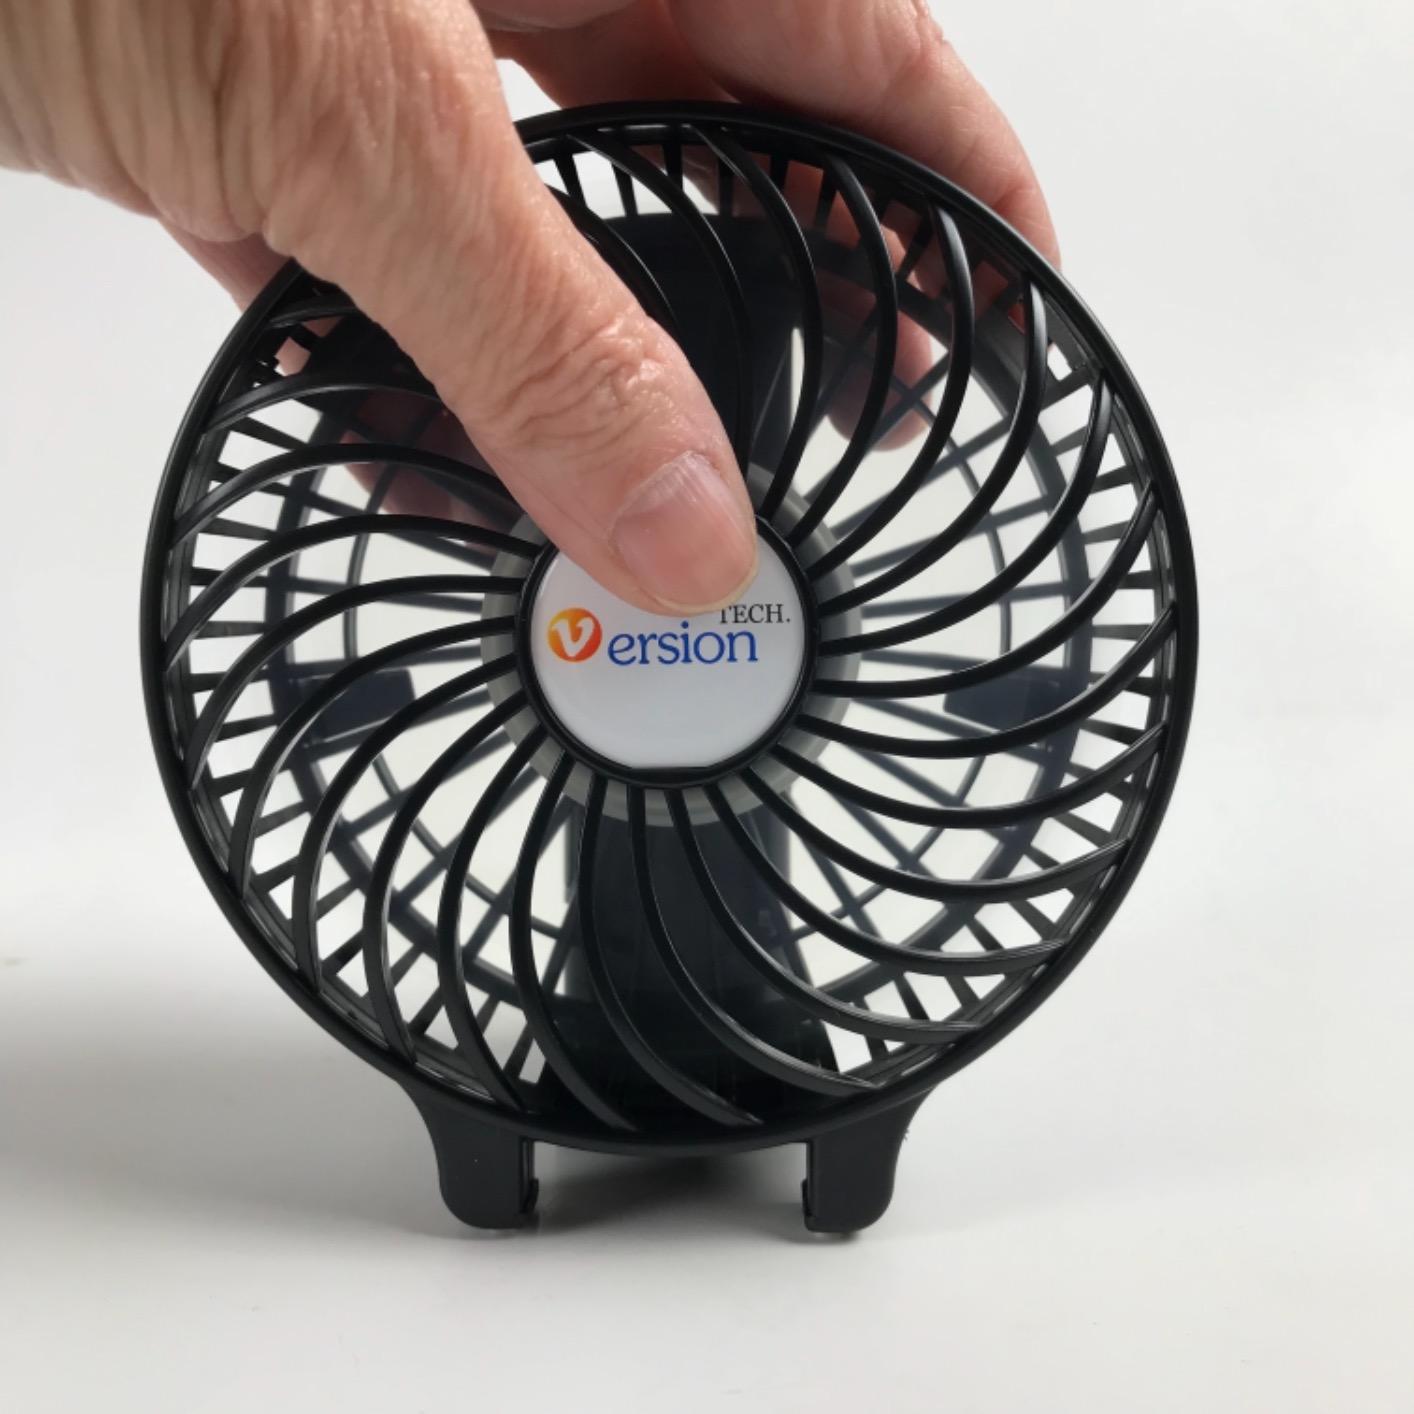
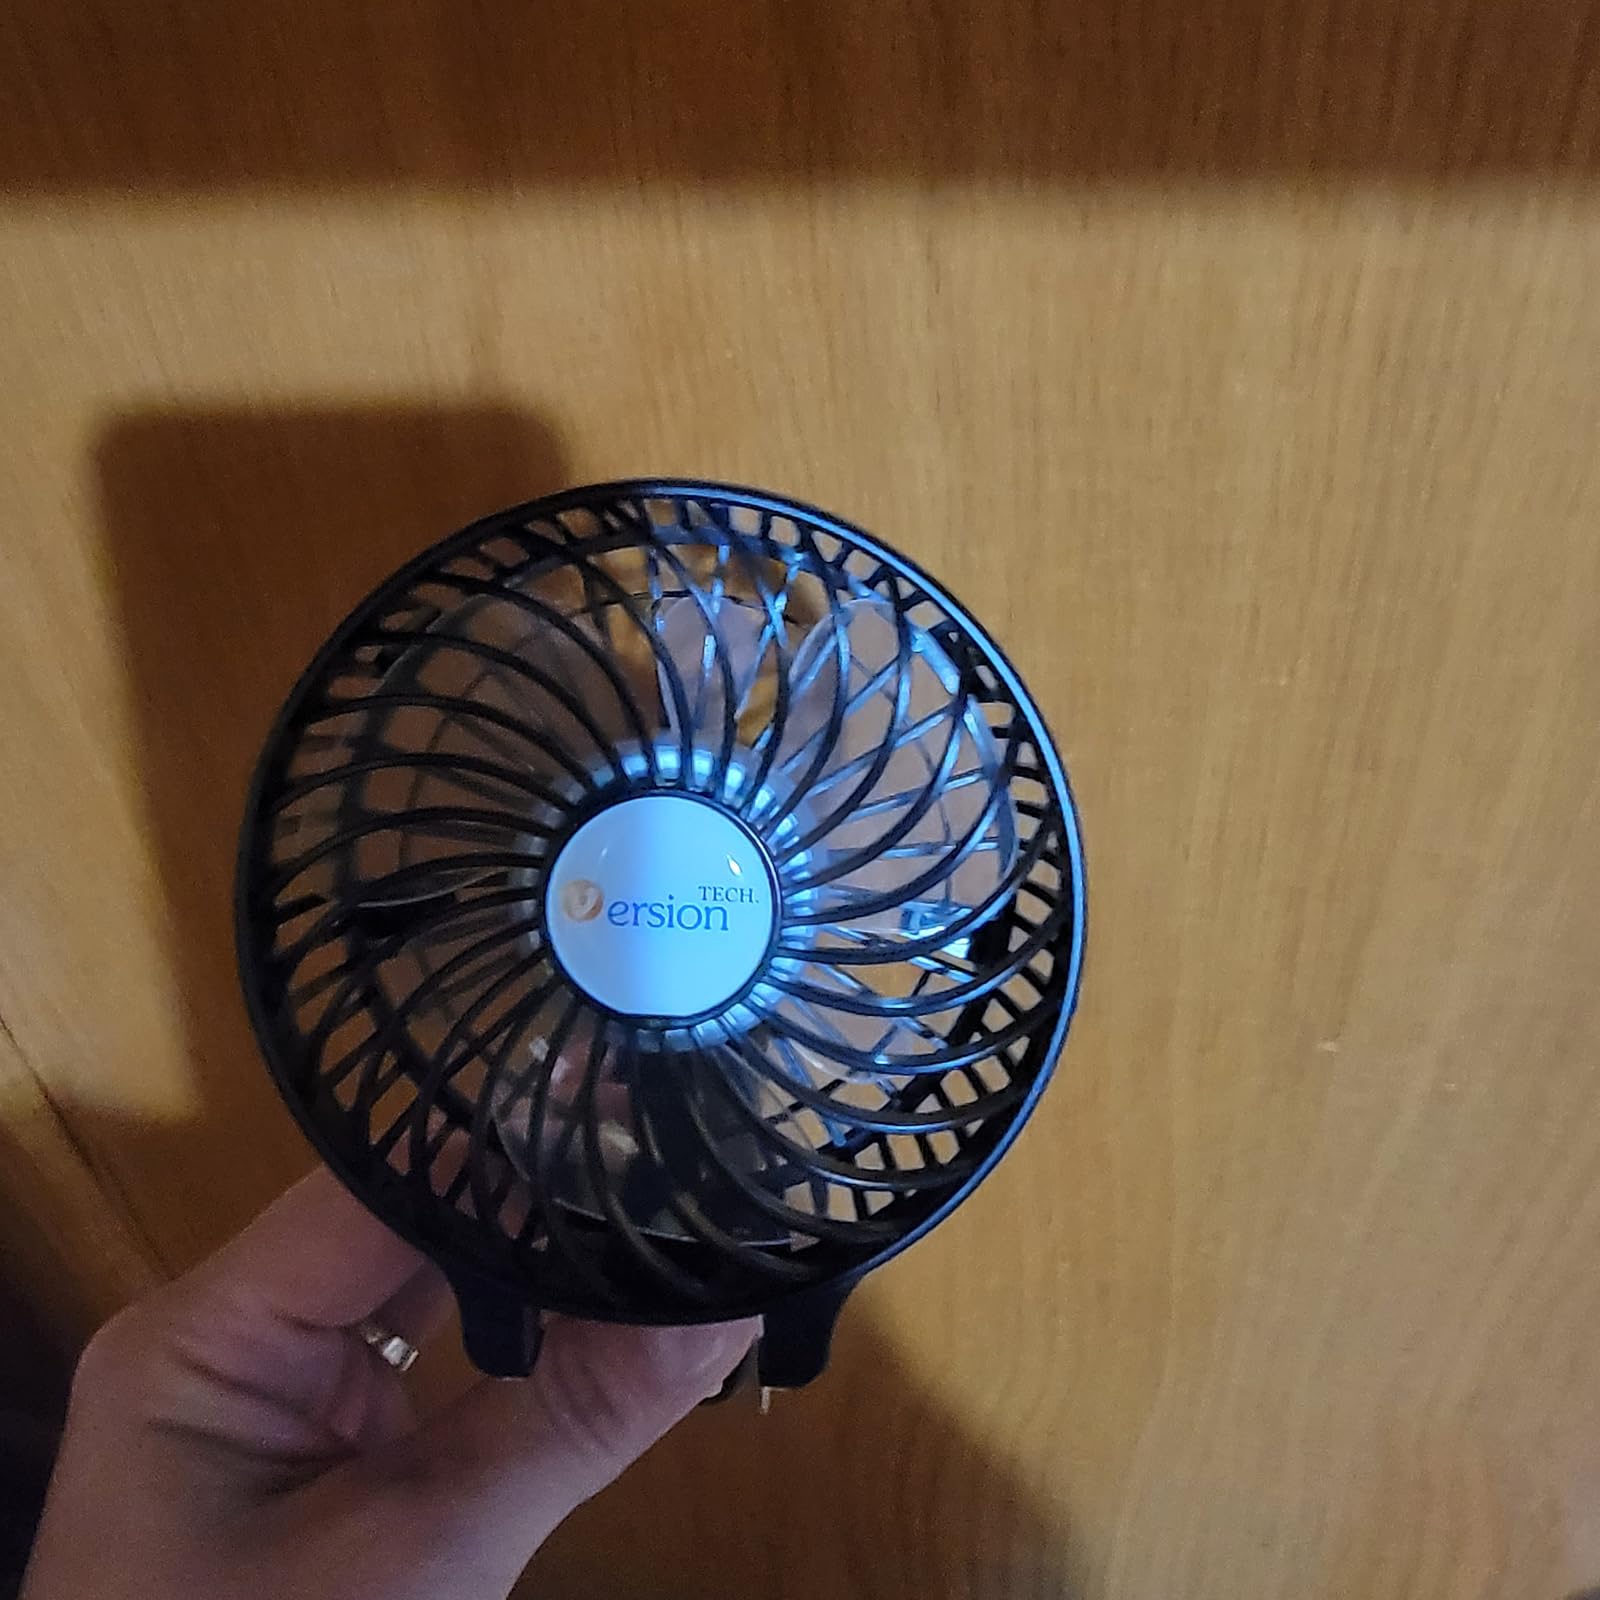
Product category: fan
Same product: yes